114th Illinois Infantry Regiment

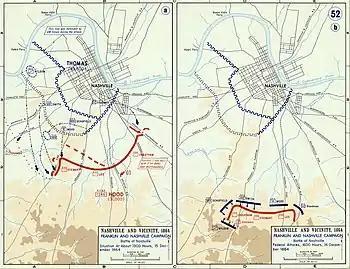
Battle of Nashville, 15 Dec. (left) and 16 Dec. (right)

That evening, Lieutenant General John Bell Hood managed to rally his Confederate army in a new position farther back with both flanks anchored on hills. On 16 December there were again maddening delays getting the Union assault organized. Major General John Schofield, commander of the Union XXXIII Corps, which was now on Smith's right flank, was convinced that he was about to be attacked and refused to budge. McArthur observed that the Confederate positions on Shy's Hill were weak and not sited on the military crest. Unable to get Major General Darius N. Couch to cooperate with him in an assault, at 2:30 pm McArthur ordered McMillen's brigade to move to its right, across the front of Couch's XXIII Corps division. There was another delay getting Cogswell's Battery Illinois Light Artillery resupplied with ammunition, but just before 4:00 pm, McMillen's brigade started its attack. McMillen's 1,500 men stormed Shy's Hill and, after a savage melee, broke the Confederate line. McMillen's troops captured 85 officers, 1,533 men, 4 colors, and 8 cannons. With its front torn open, the Confederate army collapsed as McArthur's remaining two brigades and other divisions joined the assault. One of McMillen's Illinois soldiers recorded that when the men realized what they had done, they were, "shouting, yelling, and acting like maniacs for a while". As the 114th Illinois advanced from Shy's Hill, it came upon a well-stocked smokehouse which the men proceeded to plunder. "The lady of the house courageous and with a long board smites ye Yanks right and left making several ears ring," wrote one soldier. "The boys yell but let her pound at will." The regiment lost 15 men killed and wounded at Nashville.